Brevik Line

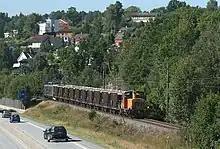
A train hauling limestone to Norcem Brevik

The Brevik Line branches from the Vestfold Line at the now disused Eidanger Station, which is located from Oslo. The Brevik Line is connected to Eidanger Station from the east side, so trains running to Porsgrunn and Skien can run through, while trains continuing on the Vestfold Line must switch direction. The line passes a halt at Prestealléen ( from Eidanger) before reaching Nystrand Station. The station served a popular recreational area and generated a lot of the holiday and weekend traffic on the line. After passing a halt at Mule the line reaches Skjelsvik Station. Southwards the line runs a relatively straight section, passing a halt at Valen before reaching Heistad Station. There was a spur to Heistad Fabrikker.